Prince Claus Fund

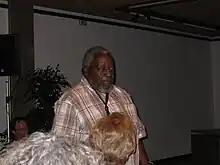
Malangatana Ngwenya

"The winners of the 1997 awards embody the policy aims of the Prince Claus Fund: Exceptional work in the field of culture and development in Asia, Latin America and notably in Africa."